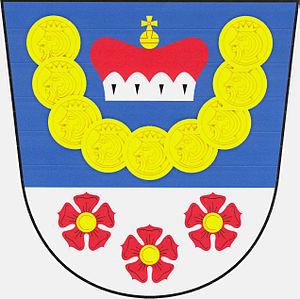
Cetoraz est une commune du district de Pelhřimov, dans la région de Vysočina, en République tchèque. Sa population s'élevait à 286 habitants en 2019.